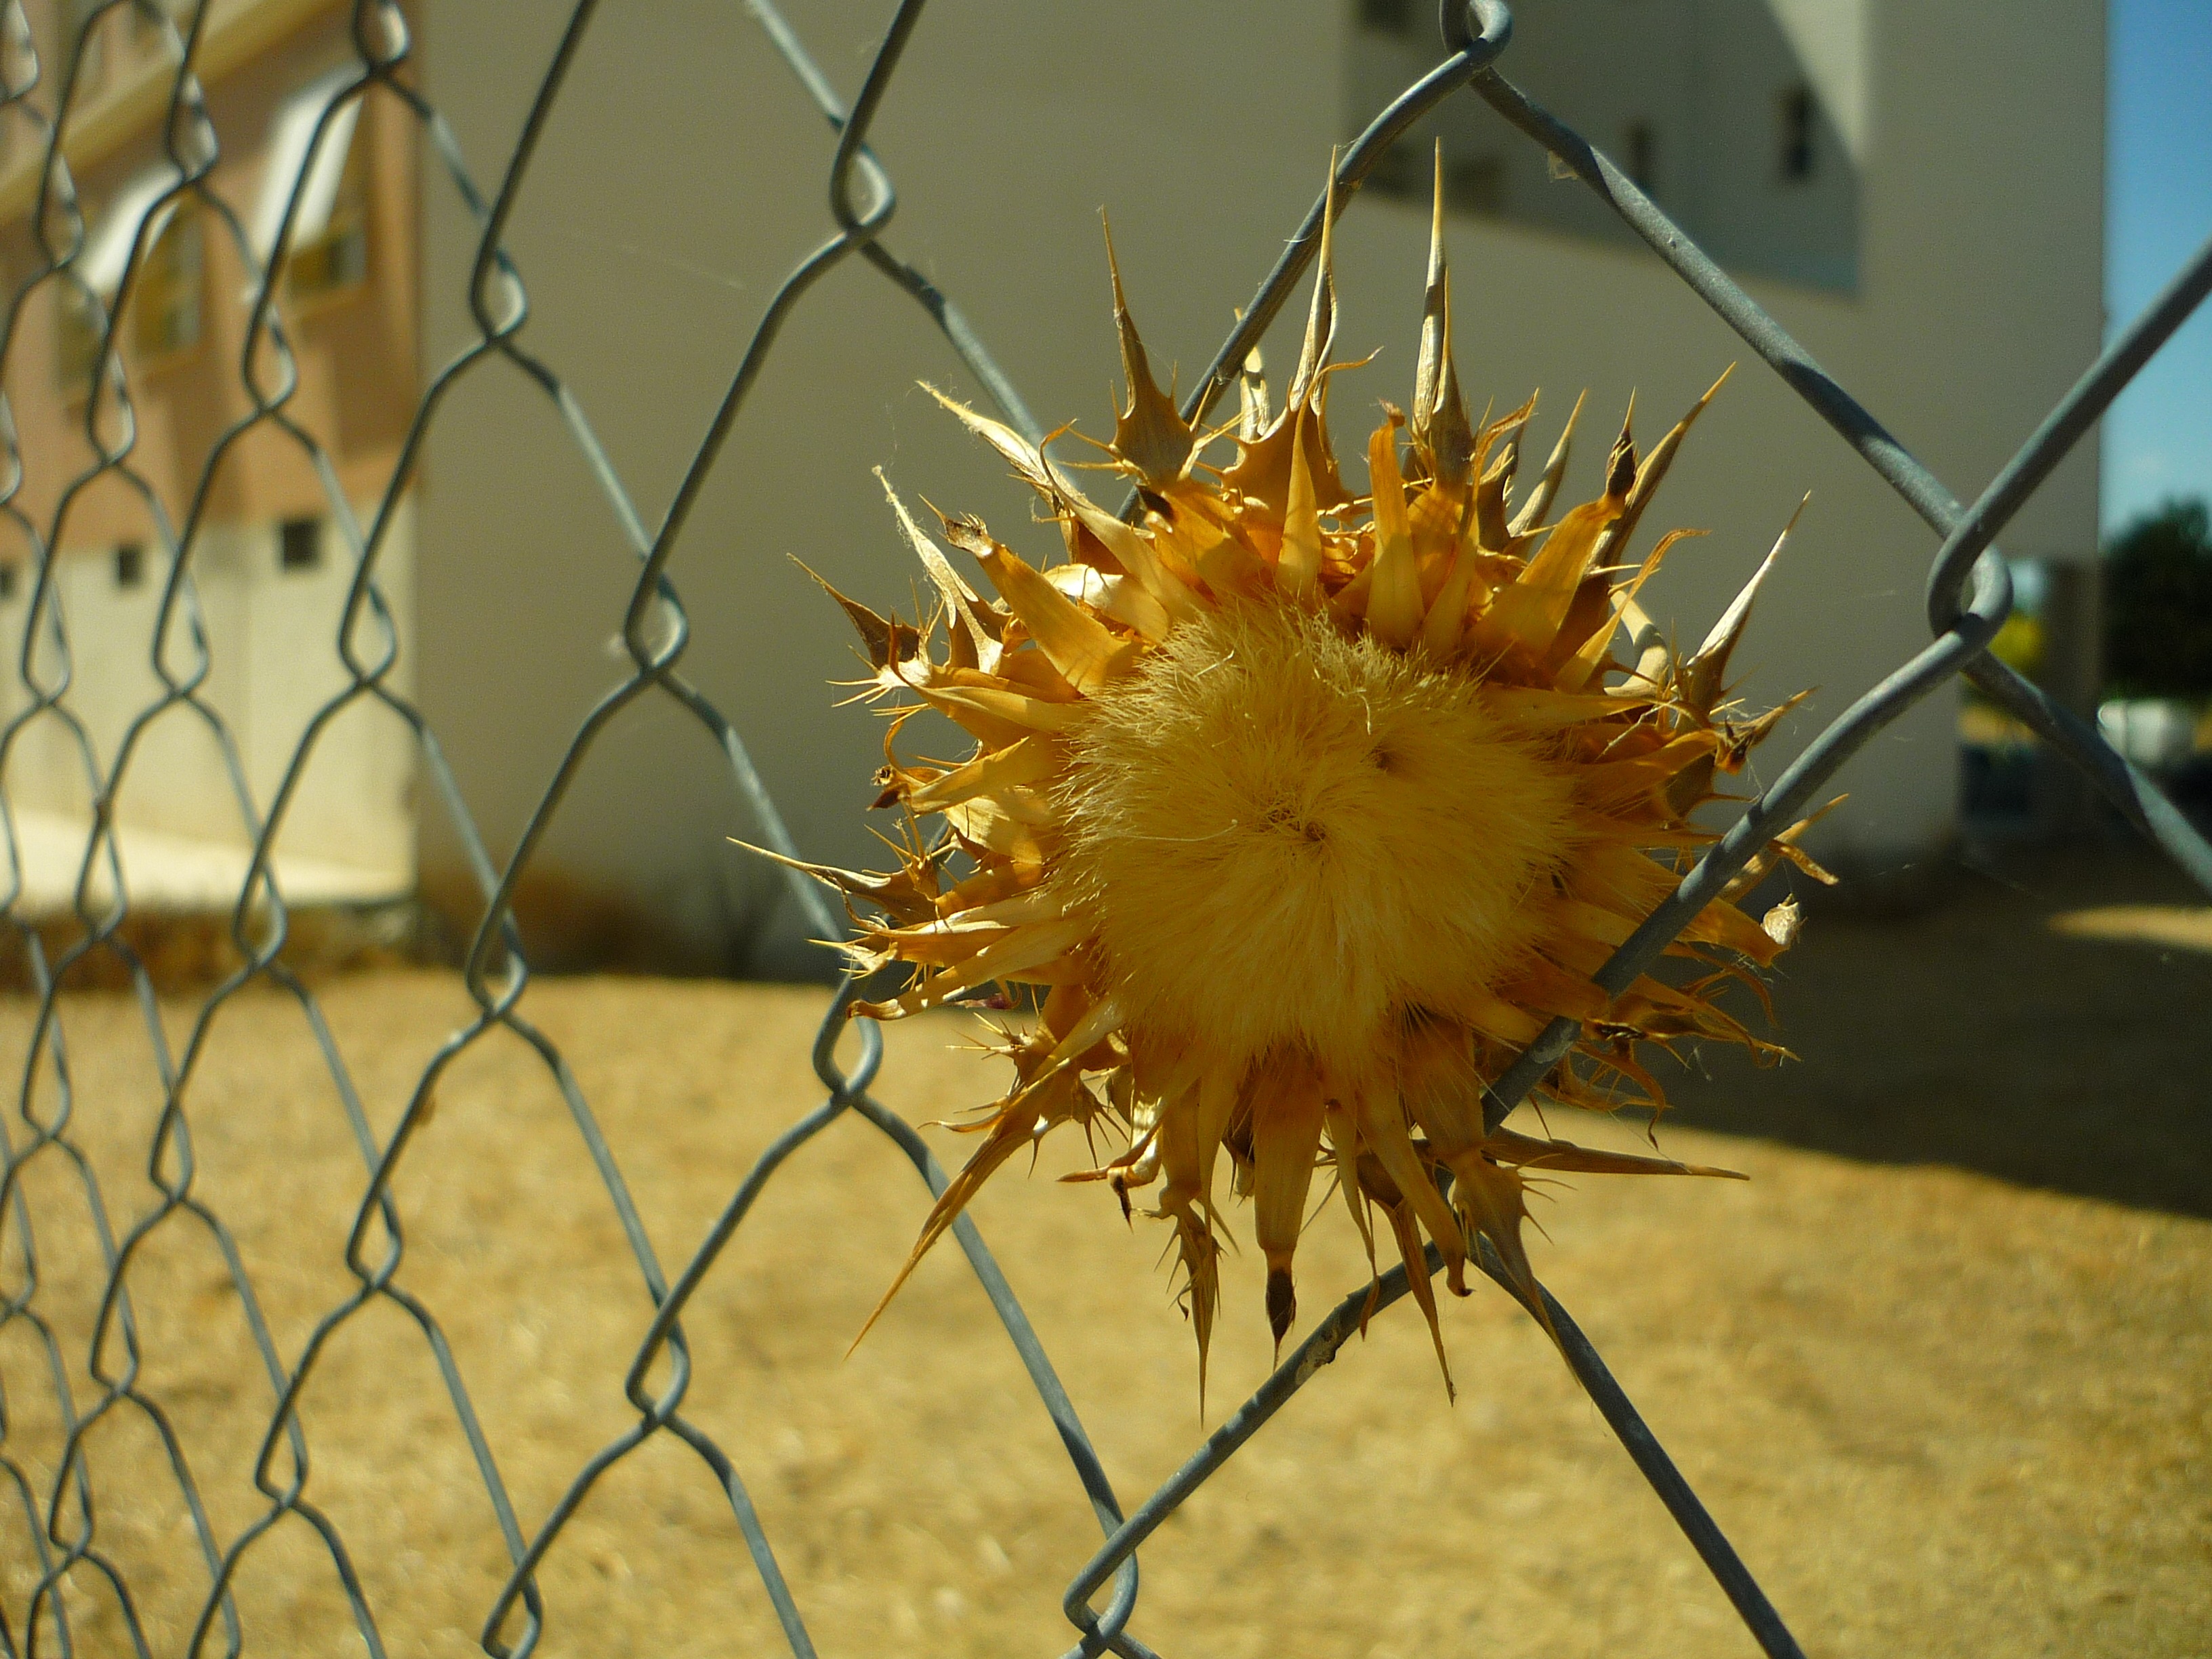
nature, branch, plant, photography, sunlight, leaf, arid, flower, city, steel, produce, autumn, botany, dam, yellow, flora, season, solar, close up, thorns, thistle, mesh, wires, wired, skewers, soledad, macro photography, flowering plant, land plant, thorns spines and prickles, locked up, electro welded mesh